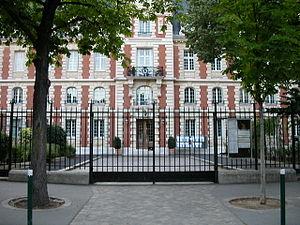
Bâtiment principal du lycée Pasteur de Neuilly-sur-Seine
Le boulevard d'Inkermann est une voie de Neuilly-sur-Seine.